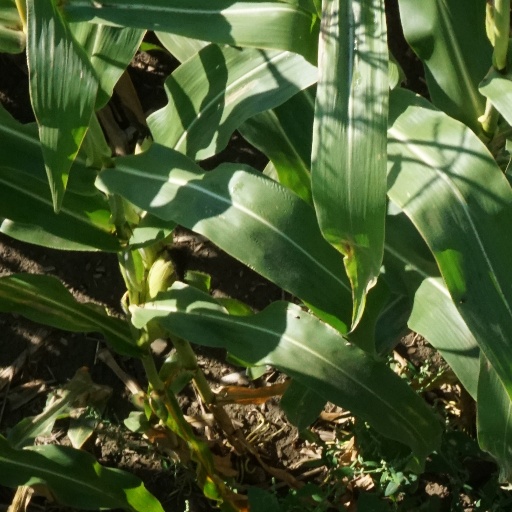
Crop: maize; corn